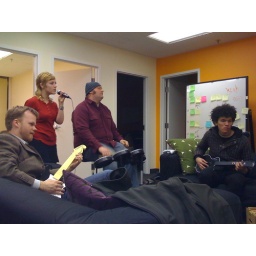
testing rock band in the new office